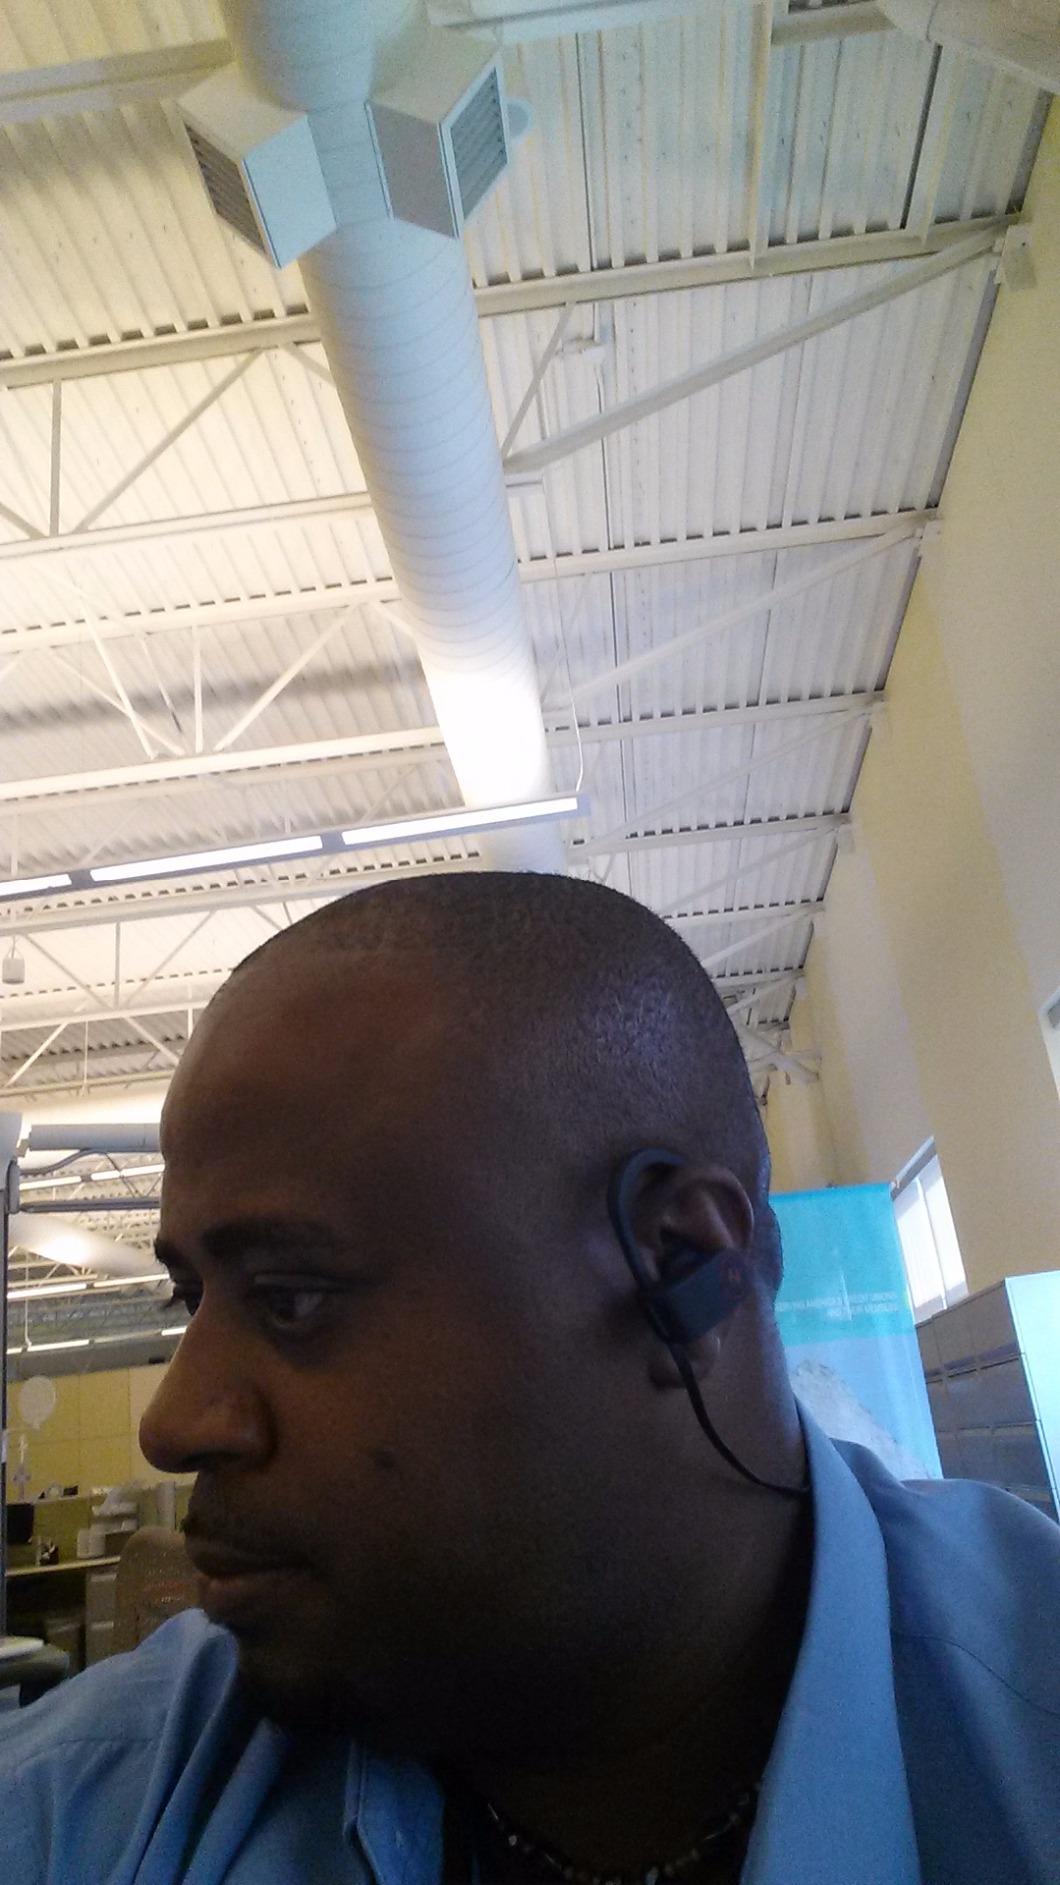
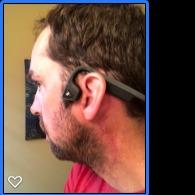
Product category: headphones
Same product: no